Jack Ogden (jewellery historian)

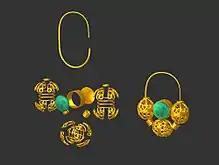
Example of Dr Jack Ogden's 3D graphics – the construction of an Islamic earring type

His qualifications include a doctorate from Durham University (thesis topic "Gold Jewellery in Greek, Roman and Byzantine Egypt"), The Gemmology Diploma (FGA) (with distinction) from the "Gemmological Association of Great Britain" and the Diploma in Art Profession Law from the "Institute of Art and Law" (with distinction).